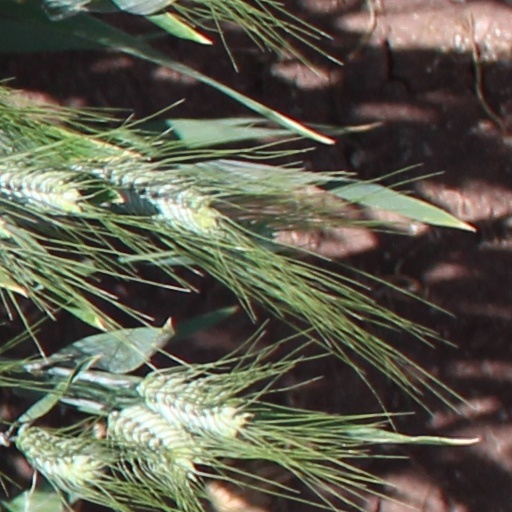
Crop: wheat